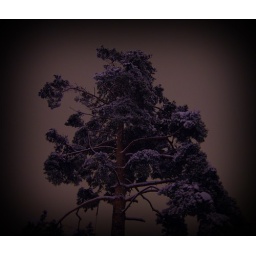
Returning from our daytrip, the pine tree in the neighbour's garden looked like this. Nature rules. Now and forever.